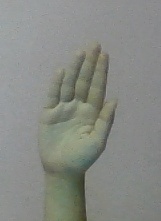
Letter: seen